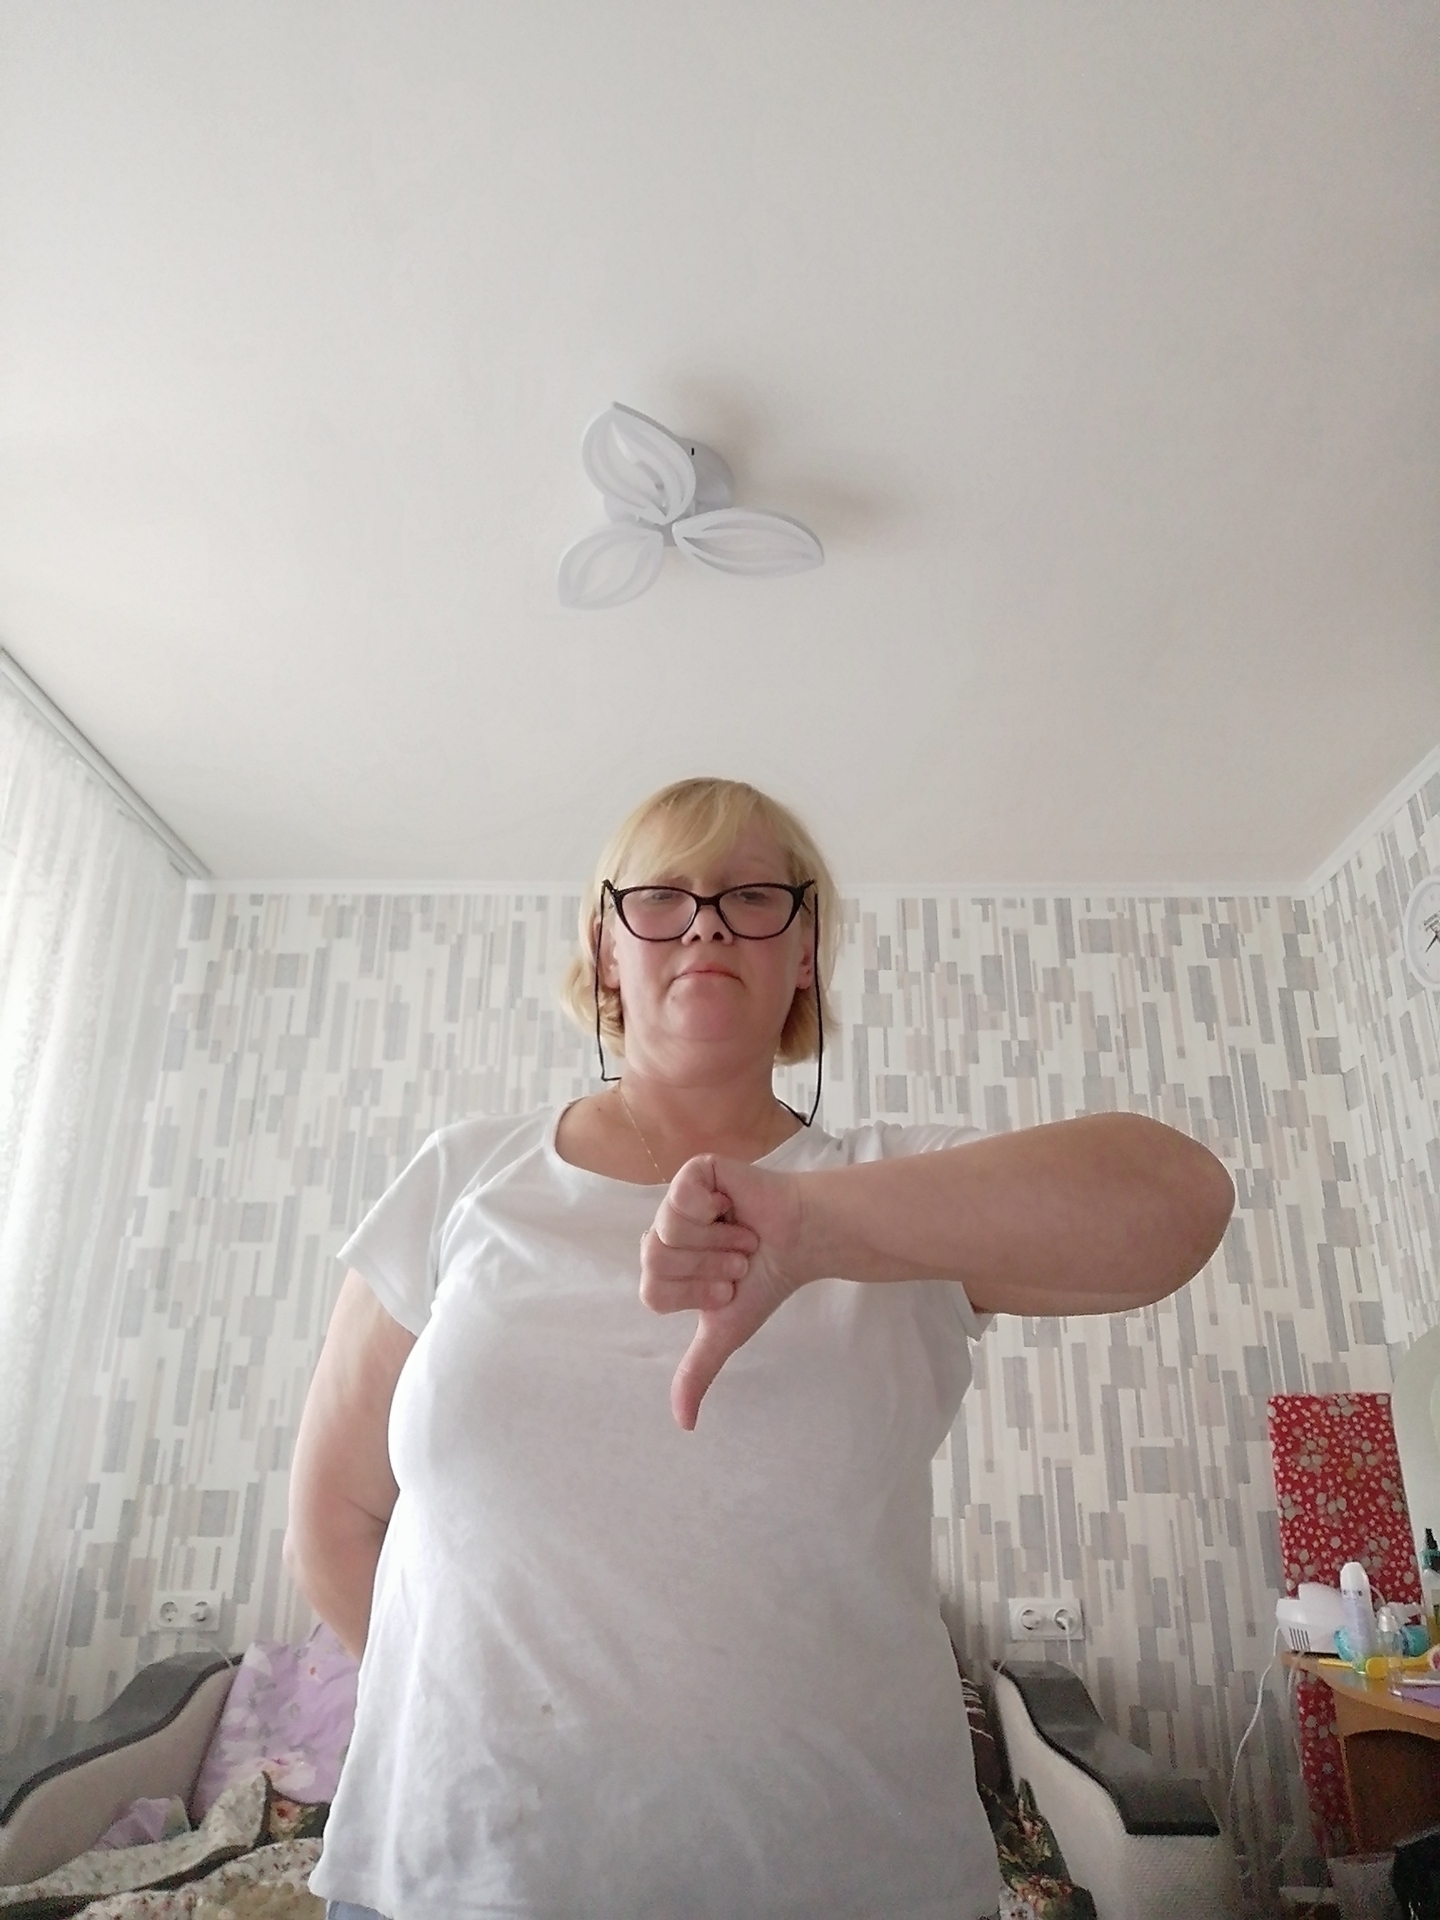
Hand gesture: dislike